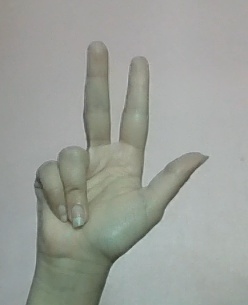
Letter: al